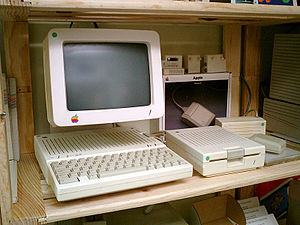
Apple II / Modeller / Apple IIc
Apple IIc var Apples første kompakte og transportable computer.
Apple II, var en af de første rigtig succesfulde masseproducerede microcomputere, designet primært af Steve Wozniak, fremstillet af Apple Computer og introduceret i 1977. Med hensyn til brugervenlighed, funktioner og udvidelsesmuligheder, var Apple II et stort teknologisk fremskridt i forhold til forgængeren, Apple I, en begrænset produceret computer for hobbyelektronikentusiaster som var pioner for mange af de funktioner, der gjorde Apple II til en kommerciel succes. Introduceret ved West Coast Computer Faire i 1977, var Apple II blandt de første succesfulde personlige computere der gjorde firmaet Apple til en succesfuld virksomhed. Gennem årene introduceredes og solgtes en række forskellige modeller, og den mest populære af de fremstillede modeller undergik kun relativt få ændringer selv ind i 1990'erne. Da produktionen sluttede i 1993 var mellem fem og seks millioner Apple II computere blevet solgt.